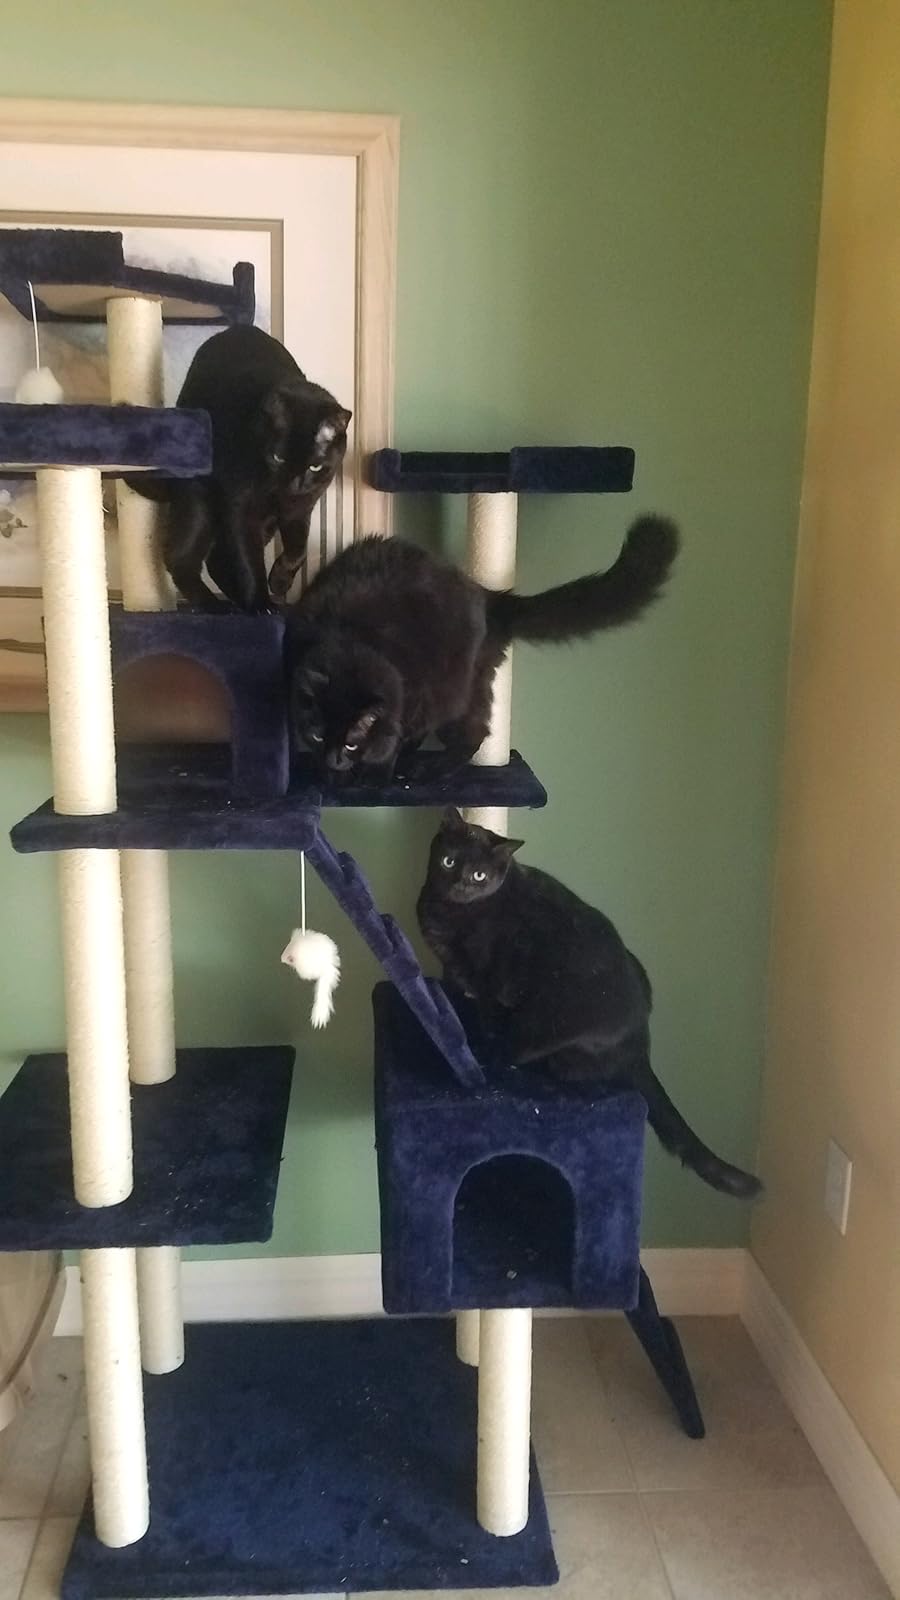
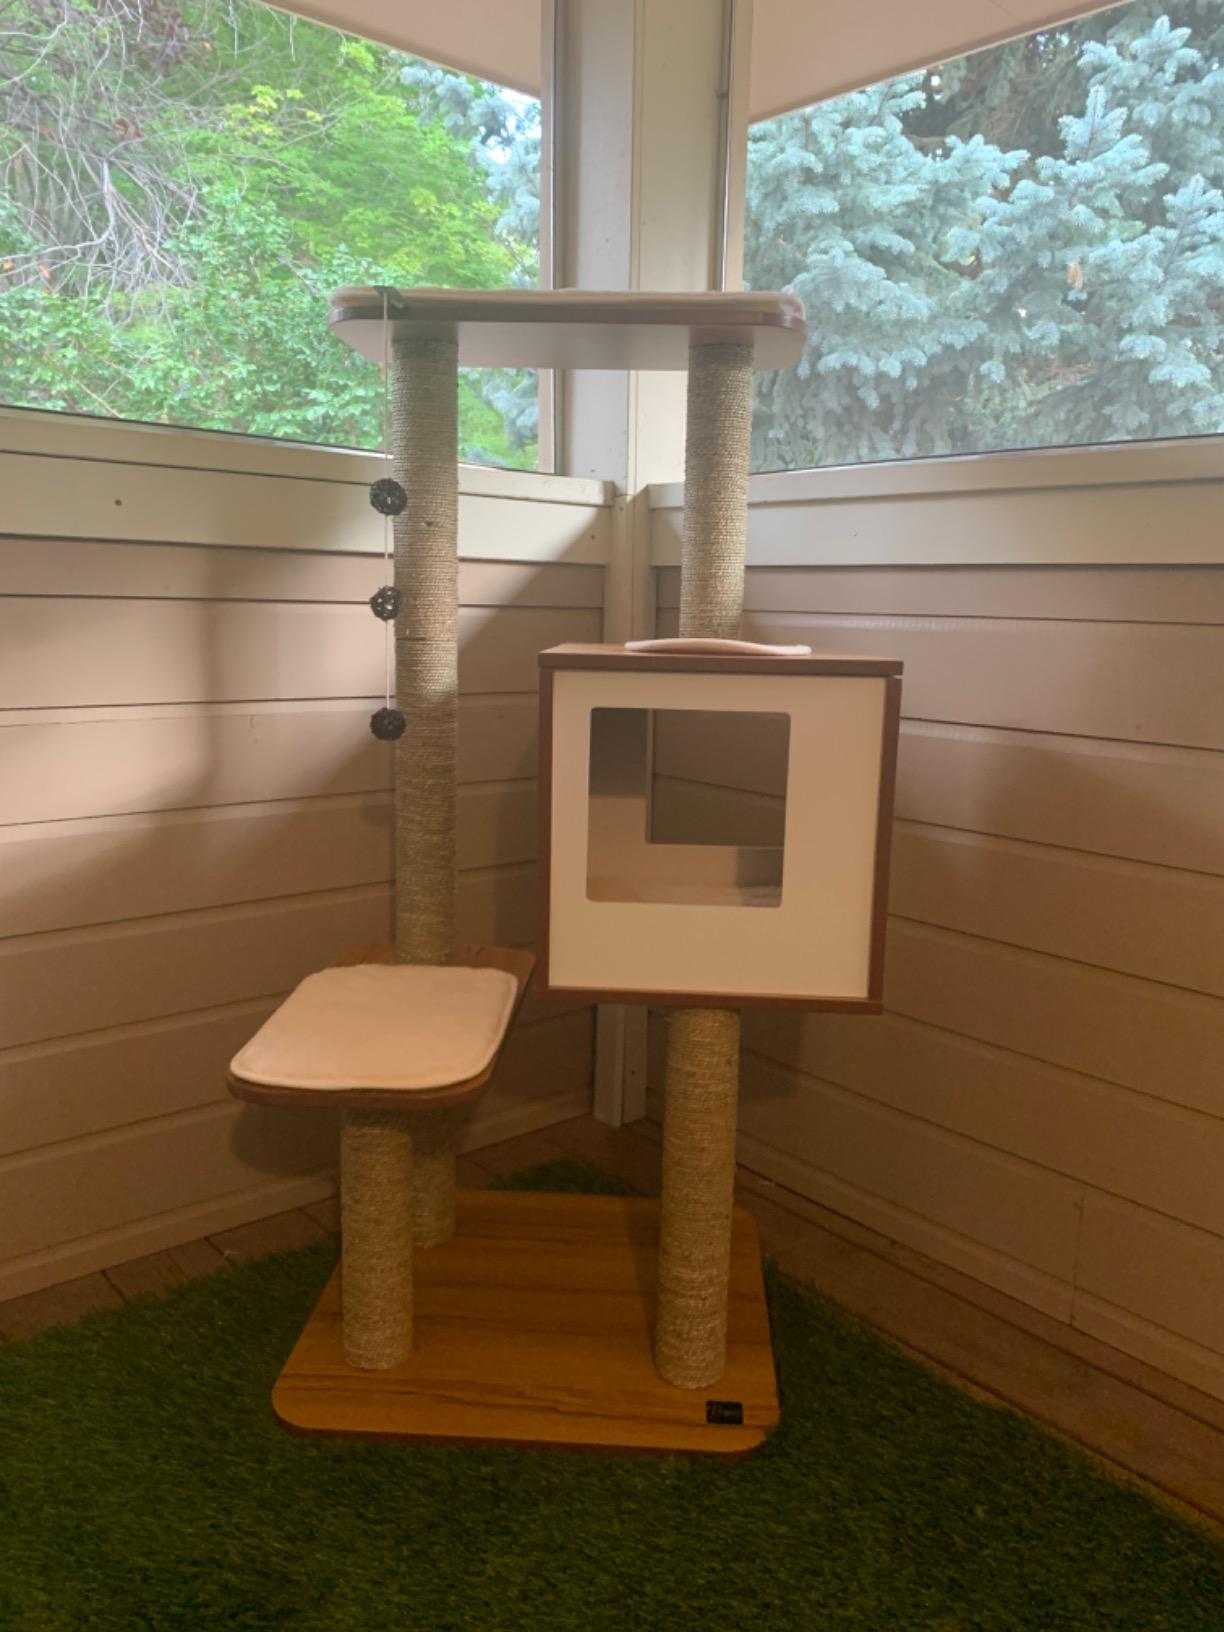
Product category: items_cat tree
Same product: no